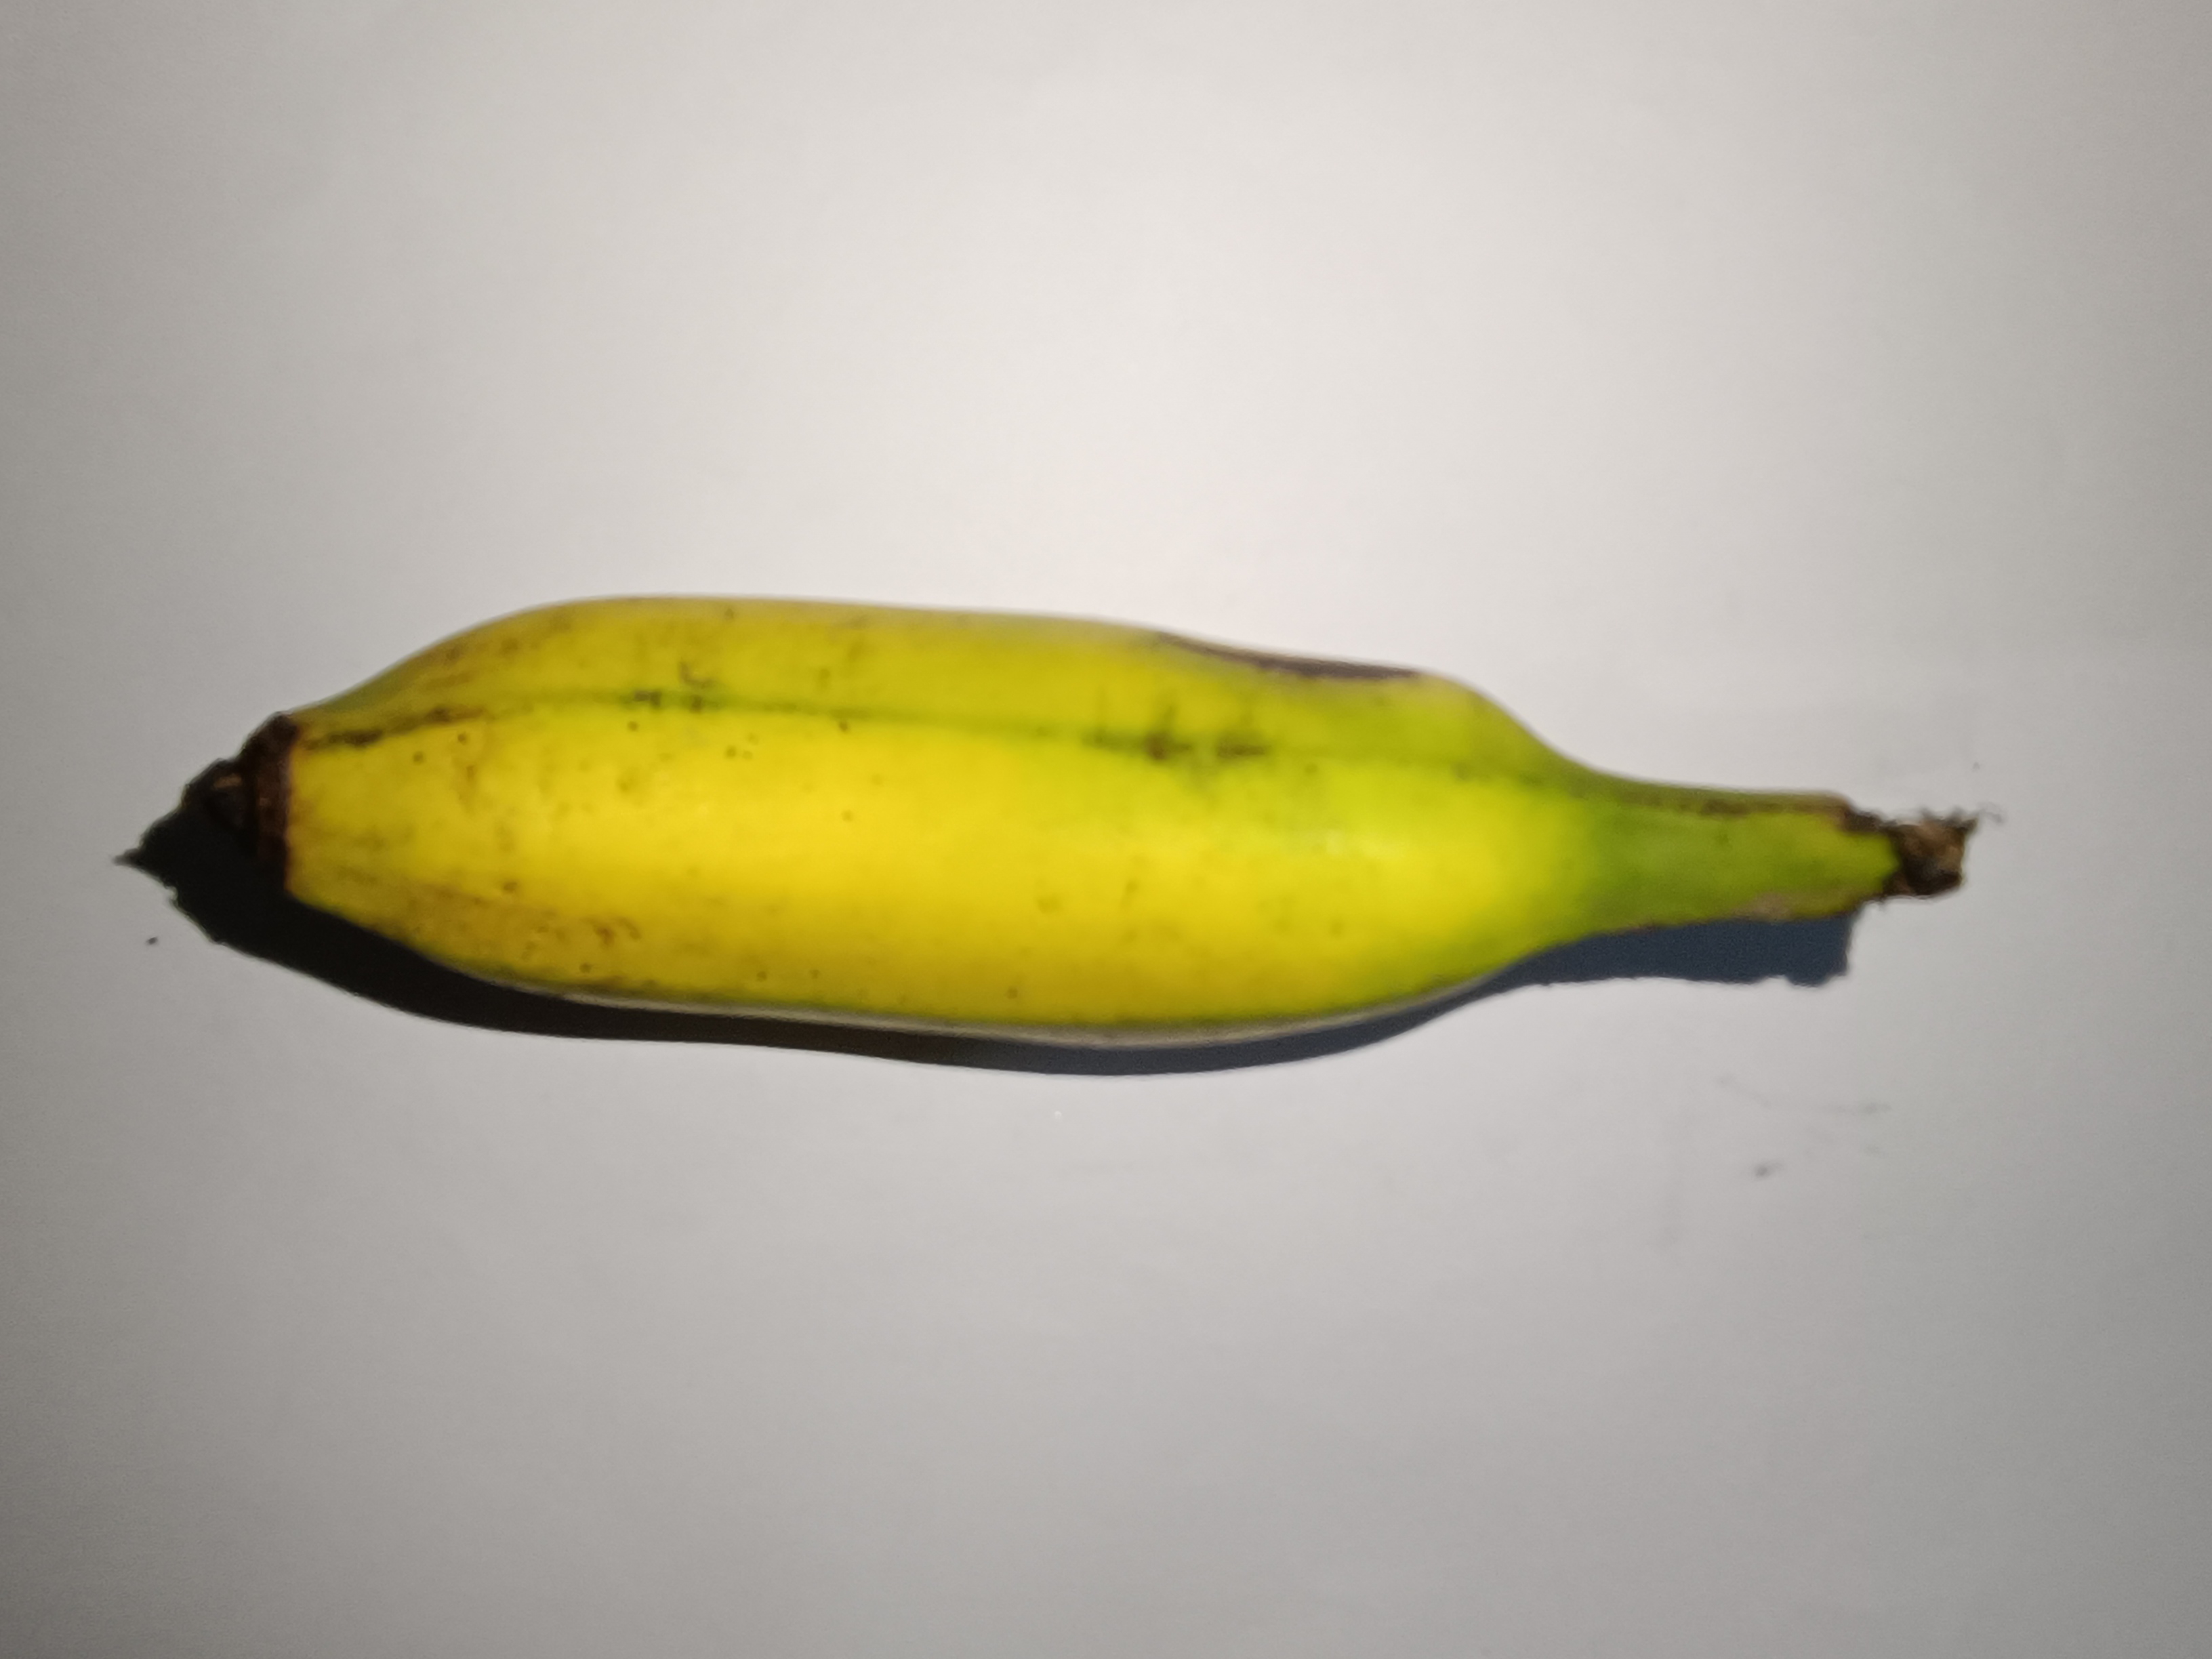
Banana variety: Shobri